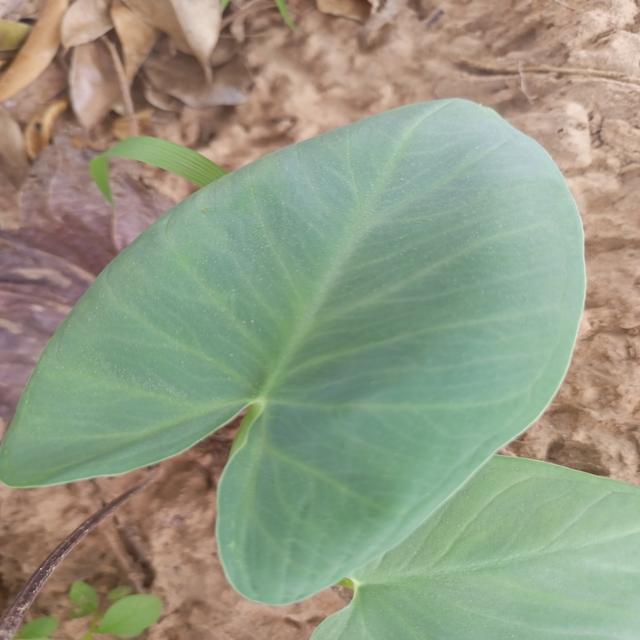
Label: Healthy